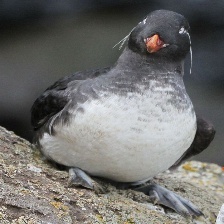
Species: PARAKETT  AUKLET
Scientific name: AETHIA PSITTACULA